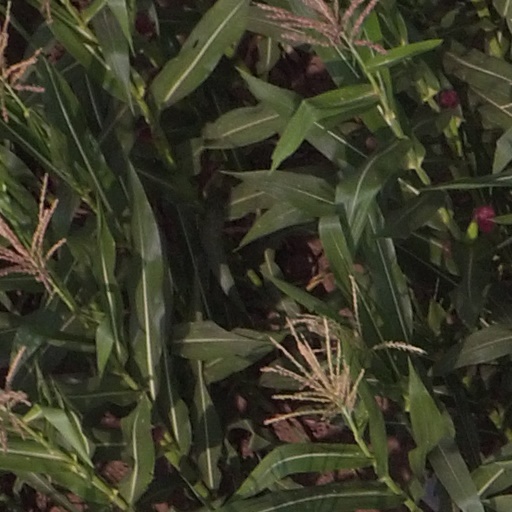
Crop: maize; corn